M2 proton channel

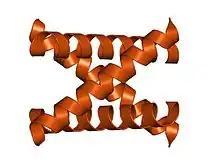
the closed state structure of m2 protein h+ channel by solid state nmr spectroscopy

The Matrix-2 (M2) protein is a proton-selective viroporin, integral in the viral envelope of the influenza A virus. The channel itself is a homotetramer (consists of four identical M2 units), where the units are helices stabilized by two disulfide bonds, and is activated by low pH. The M2 protein is encoded on the seventh RNA segment together with the M1 protein. Proton conductance by the M2 protein in influenza A is essential for viral replication.